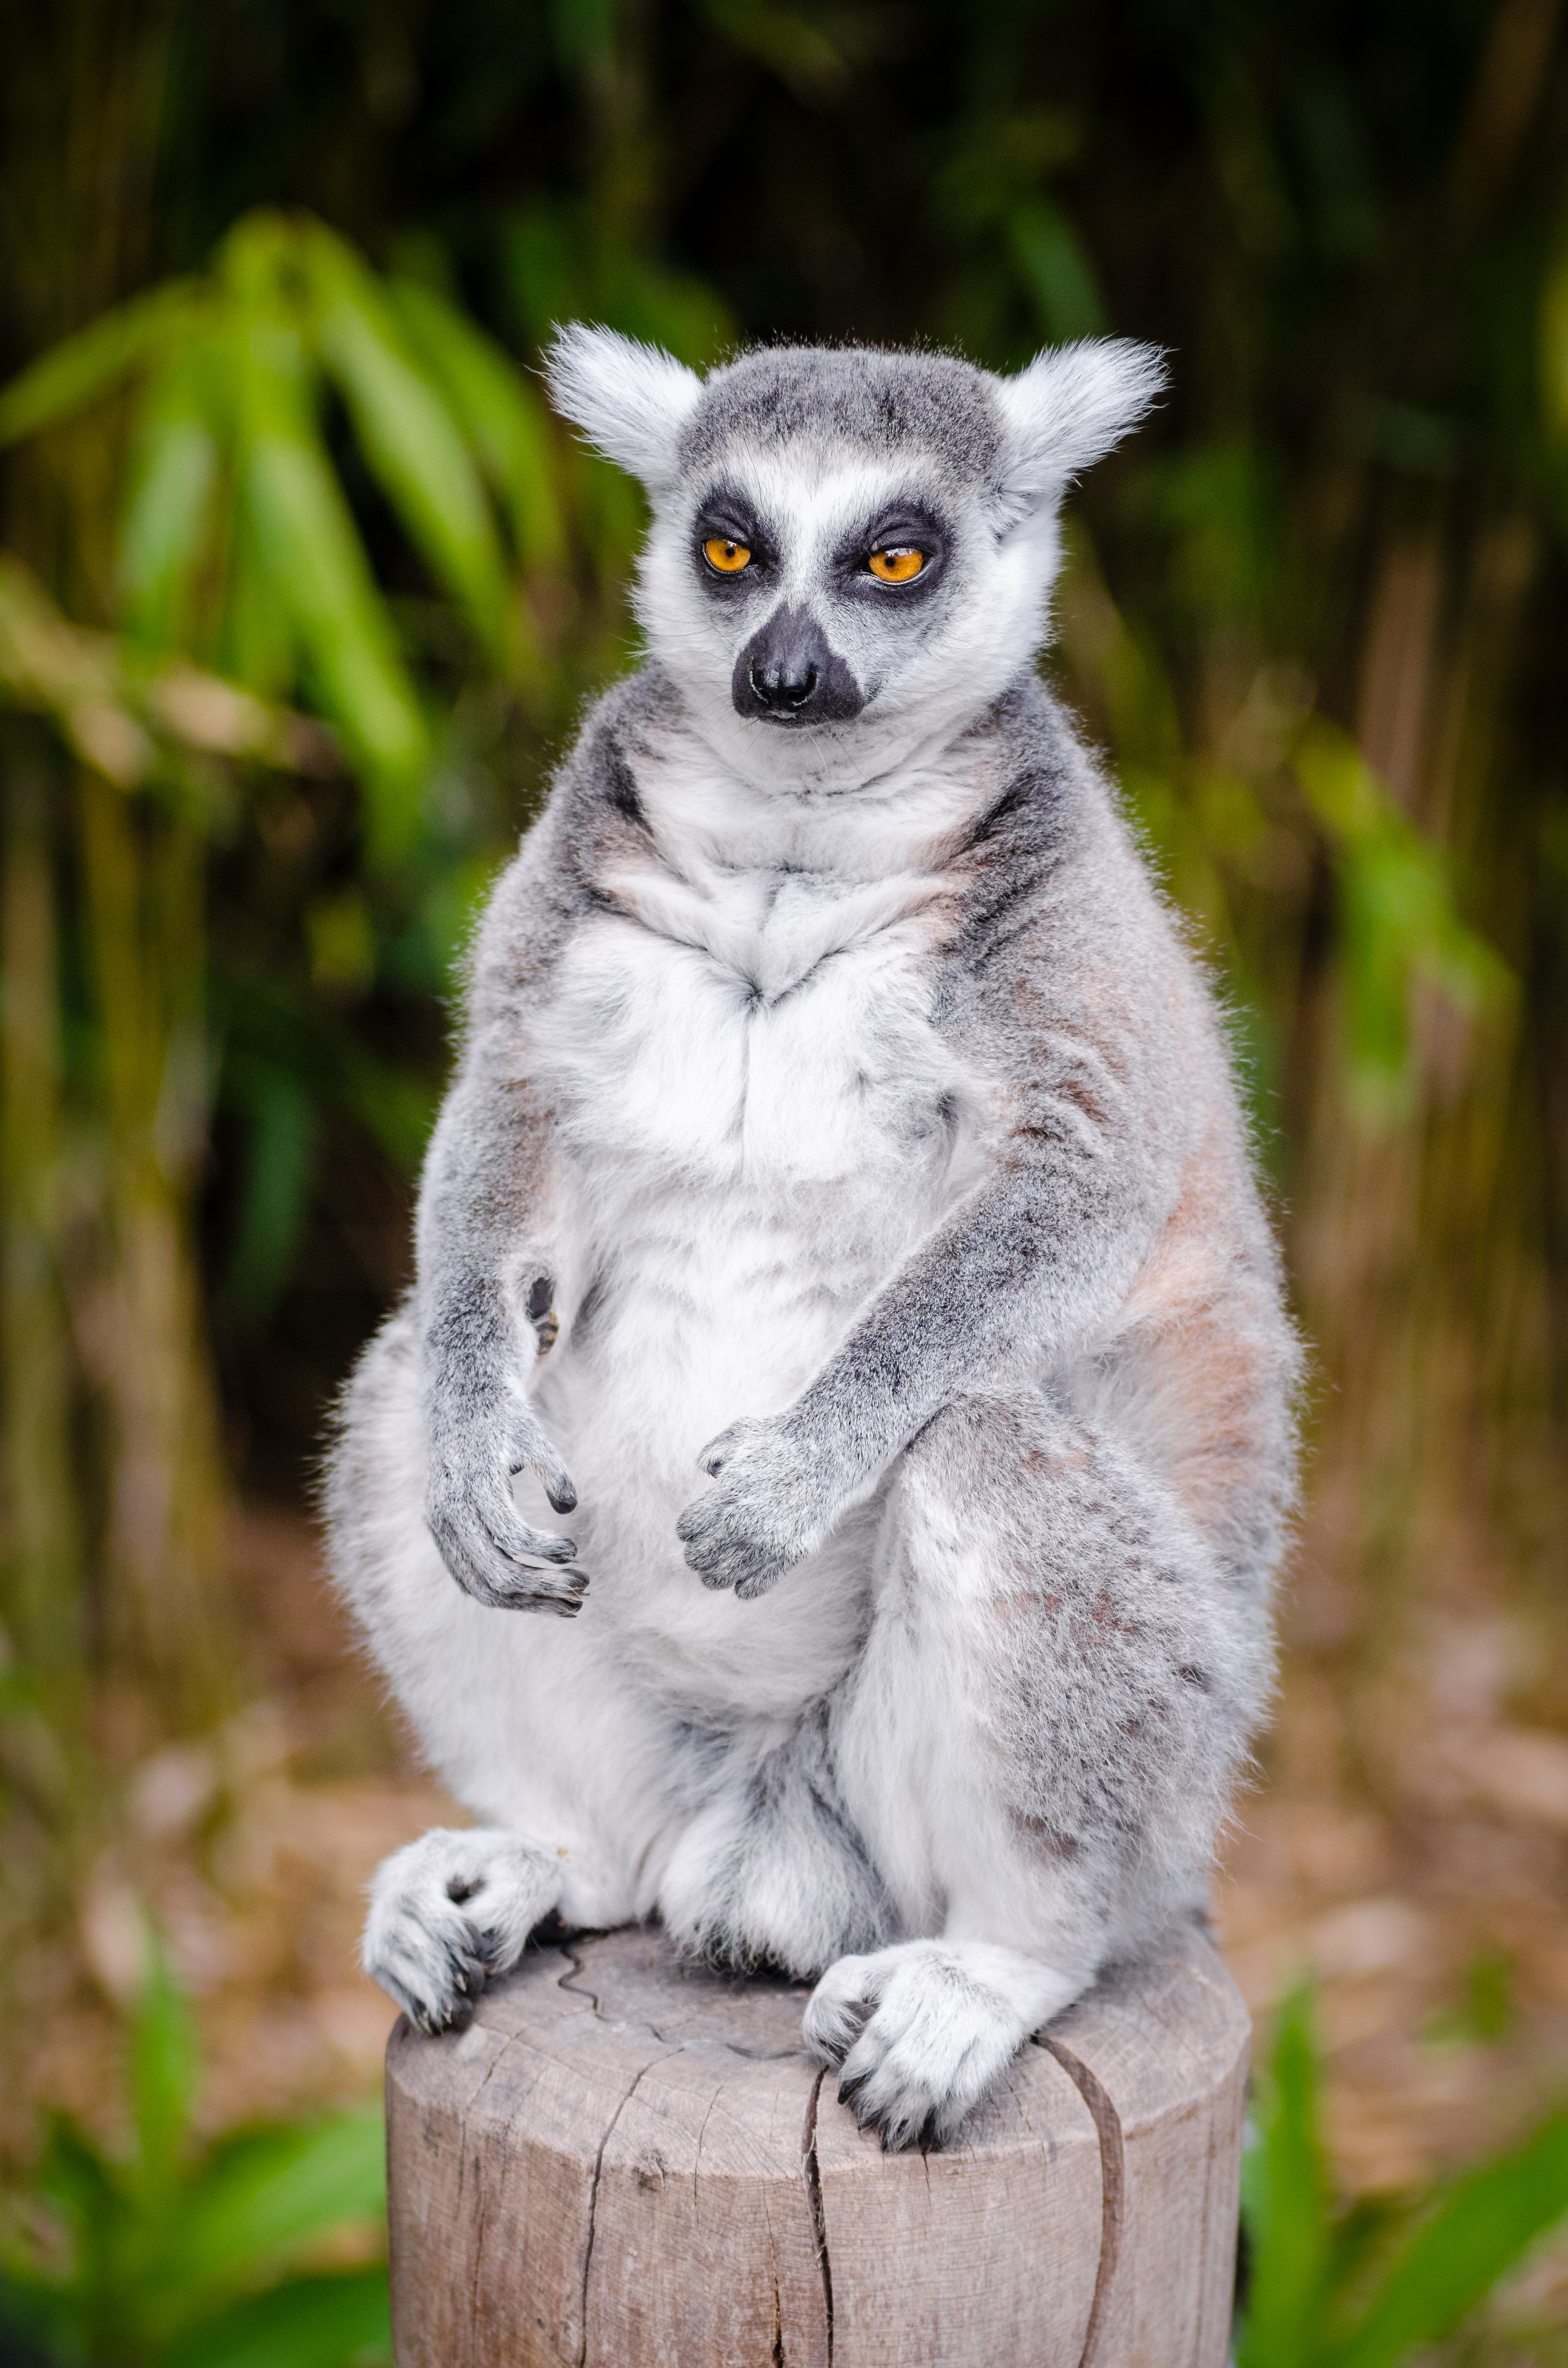
nature, animal, wildlife, zoo, mammal, fauna, primate, madagascar, vertebrate, lemur